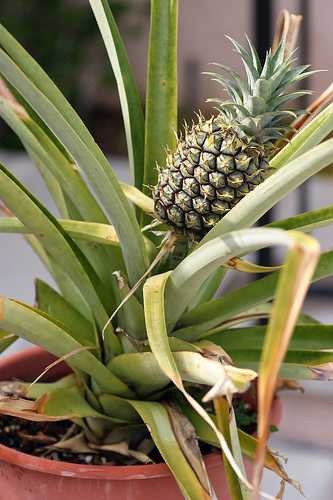
Label: Pineapple